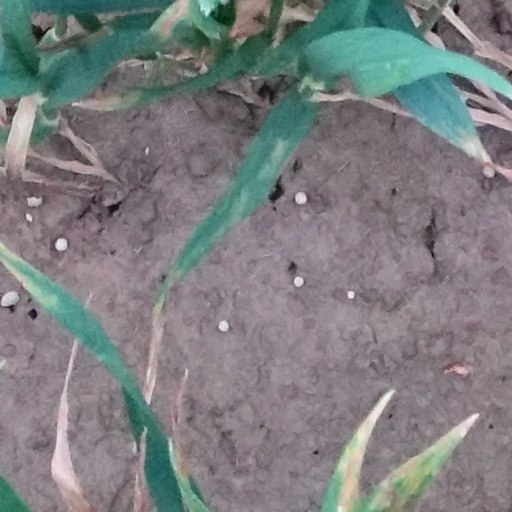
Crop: wheat